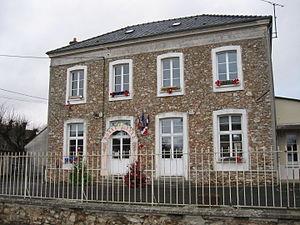
Mairie d'Armentières-en-Brie. (Seine-et-Marne, région Île-de-France).
Armentières-en-Brie est une commune française située dans le département de Seine-et-Marne en région Île-de-France.